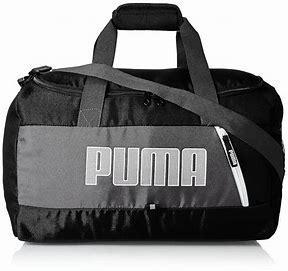
Brand: Puma
Model: 30